Mao Zedong

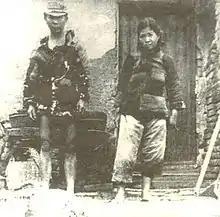
Chinese Communist revolutionaries in the 1920s

In March 1927, Mao appeared at the Third Plenum of the KMT Central Executive Committee in Wuhan, which sought to strip General Chiang of his power by appointing Wang Jingwei leader. There, Mao played an active role in the discussions regarding the peasant issue, defending a set of "Regulations for the Repression of Local Bullies and Bad Gentry", which advocated the death penalty or life imprisonment for anyone found guilty of counter-revolutionary activity, arguing that in a revolutionary situation, "peaceful methods cannot suffice". In April 1927, Mao was appointed to the KMT's five-member Central Land Committee, urging peasants to refuse to pay rent. Mao led another group to put together a "Draft Resolution on the Land Question", which called for the confiscation of land belonging to "local bullies and bad gentry, corrupt officials, militarists and all counter-revolutionary elements in the villages". Proceeding to carry out a "Land Survey", he stated that anyone owning over 30 "mou" (four and a half acres), constituting 13% of the population, were uniformly counter-revolutionary. He accepted that there was great variation in revolutionary enthusiasm across the country, and that a flexible policy of land redistribution was necessary. Presenting his conclusions at the Enlarged Land Committee meeting, many expressed reservations, some believing that it went too far, and others not far enough. Ultimately, his suggestions were only partially implemented.